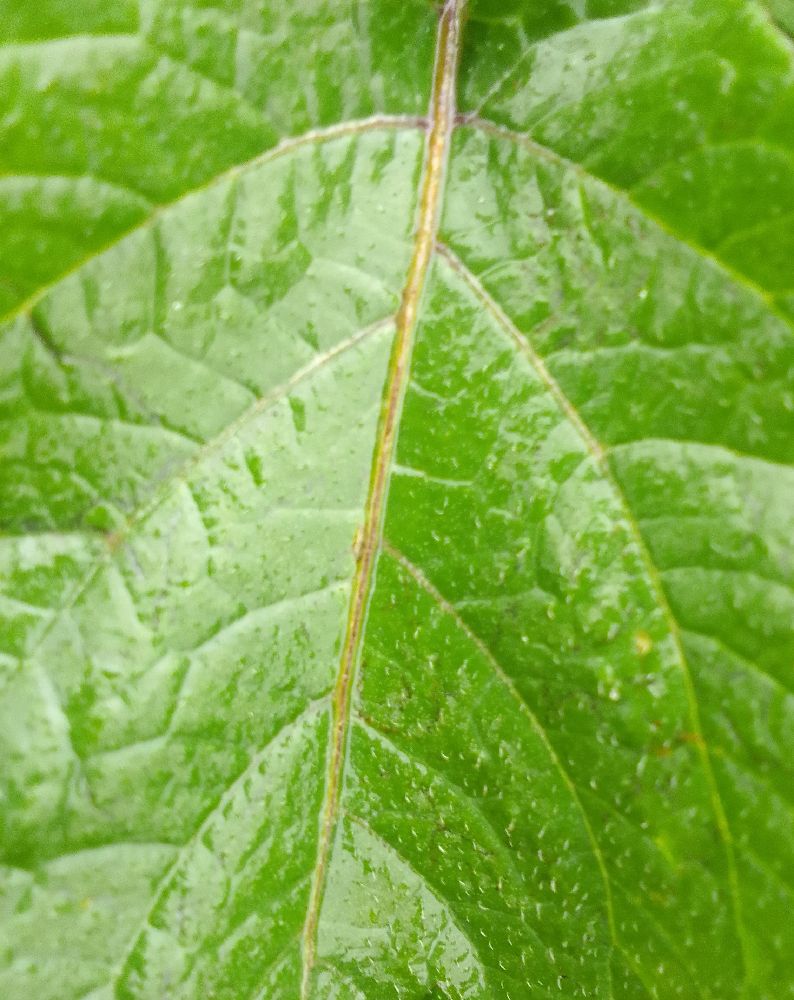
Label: Healthy